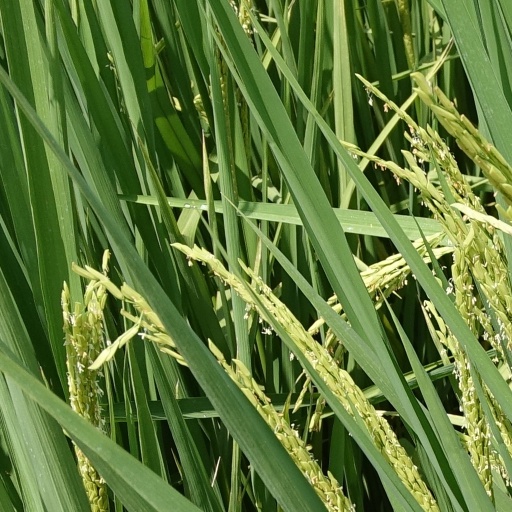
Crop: rice